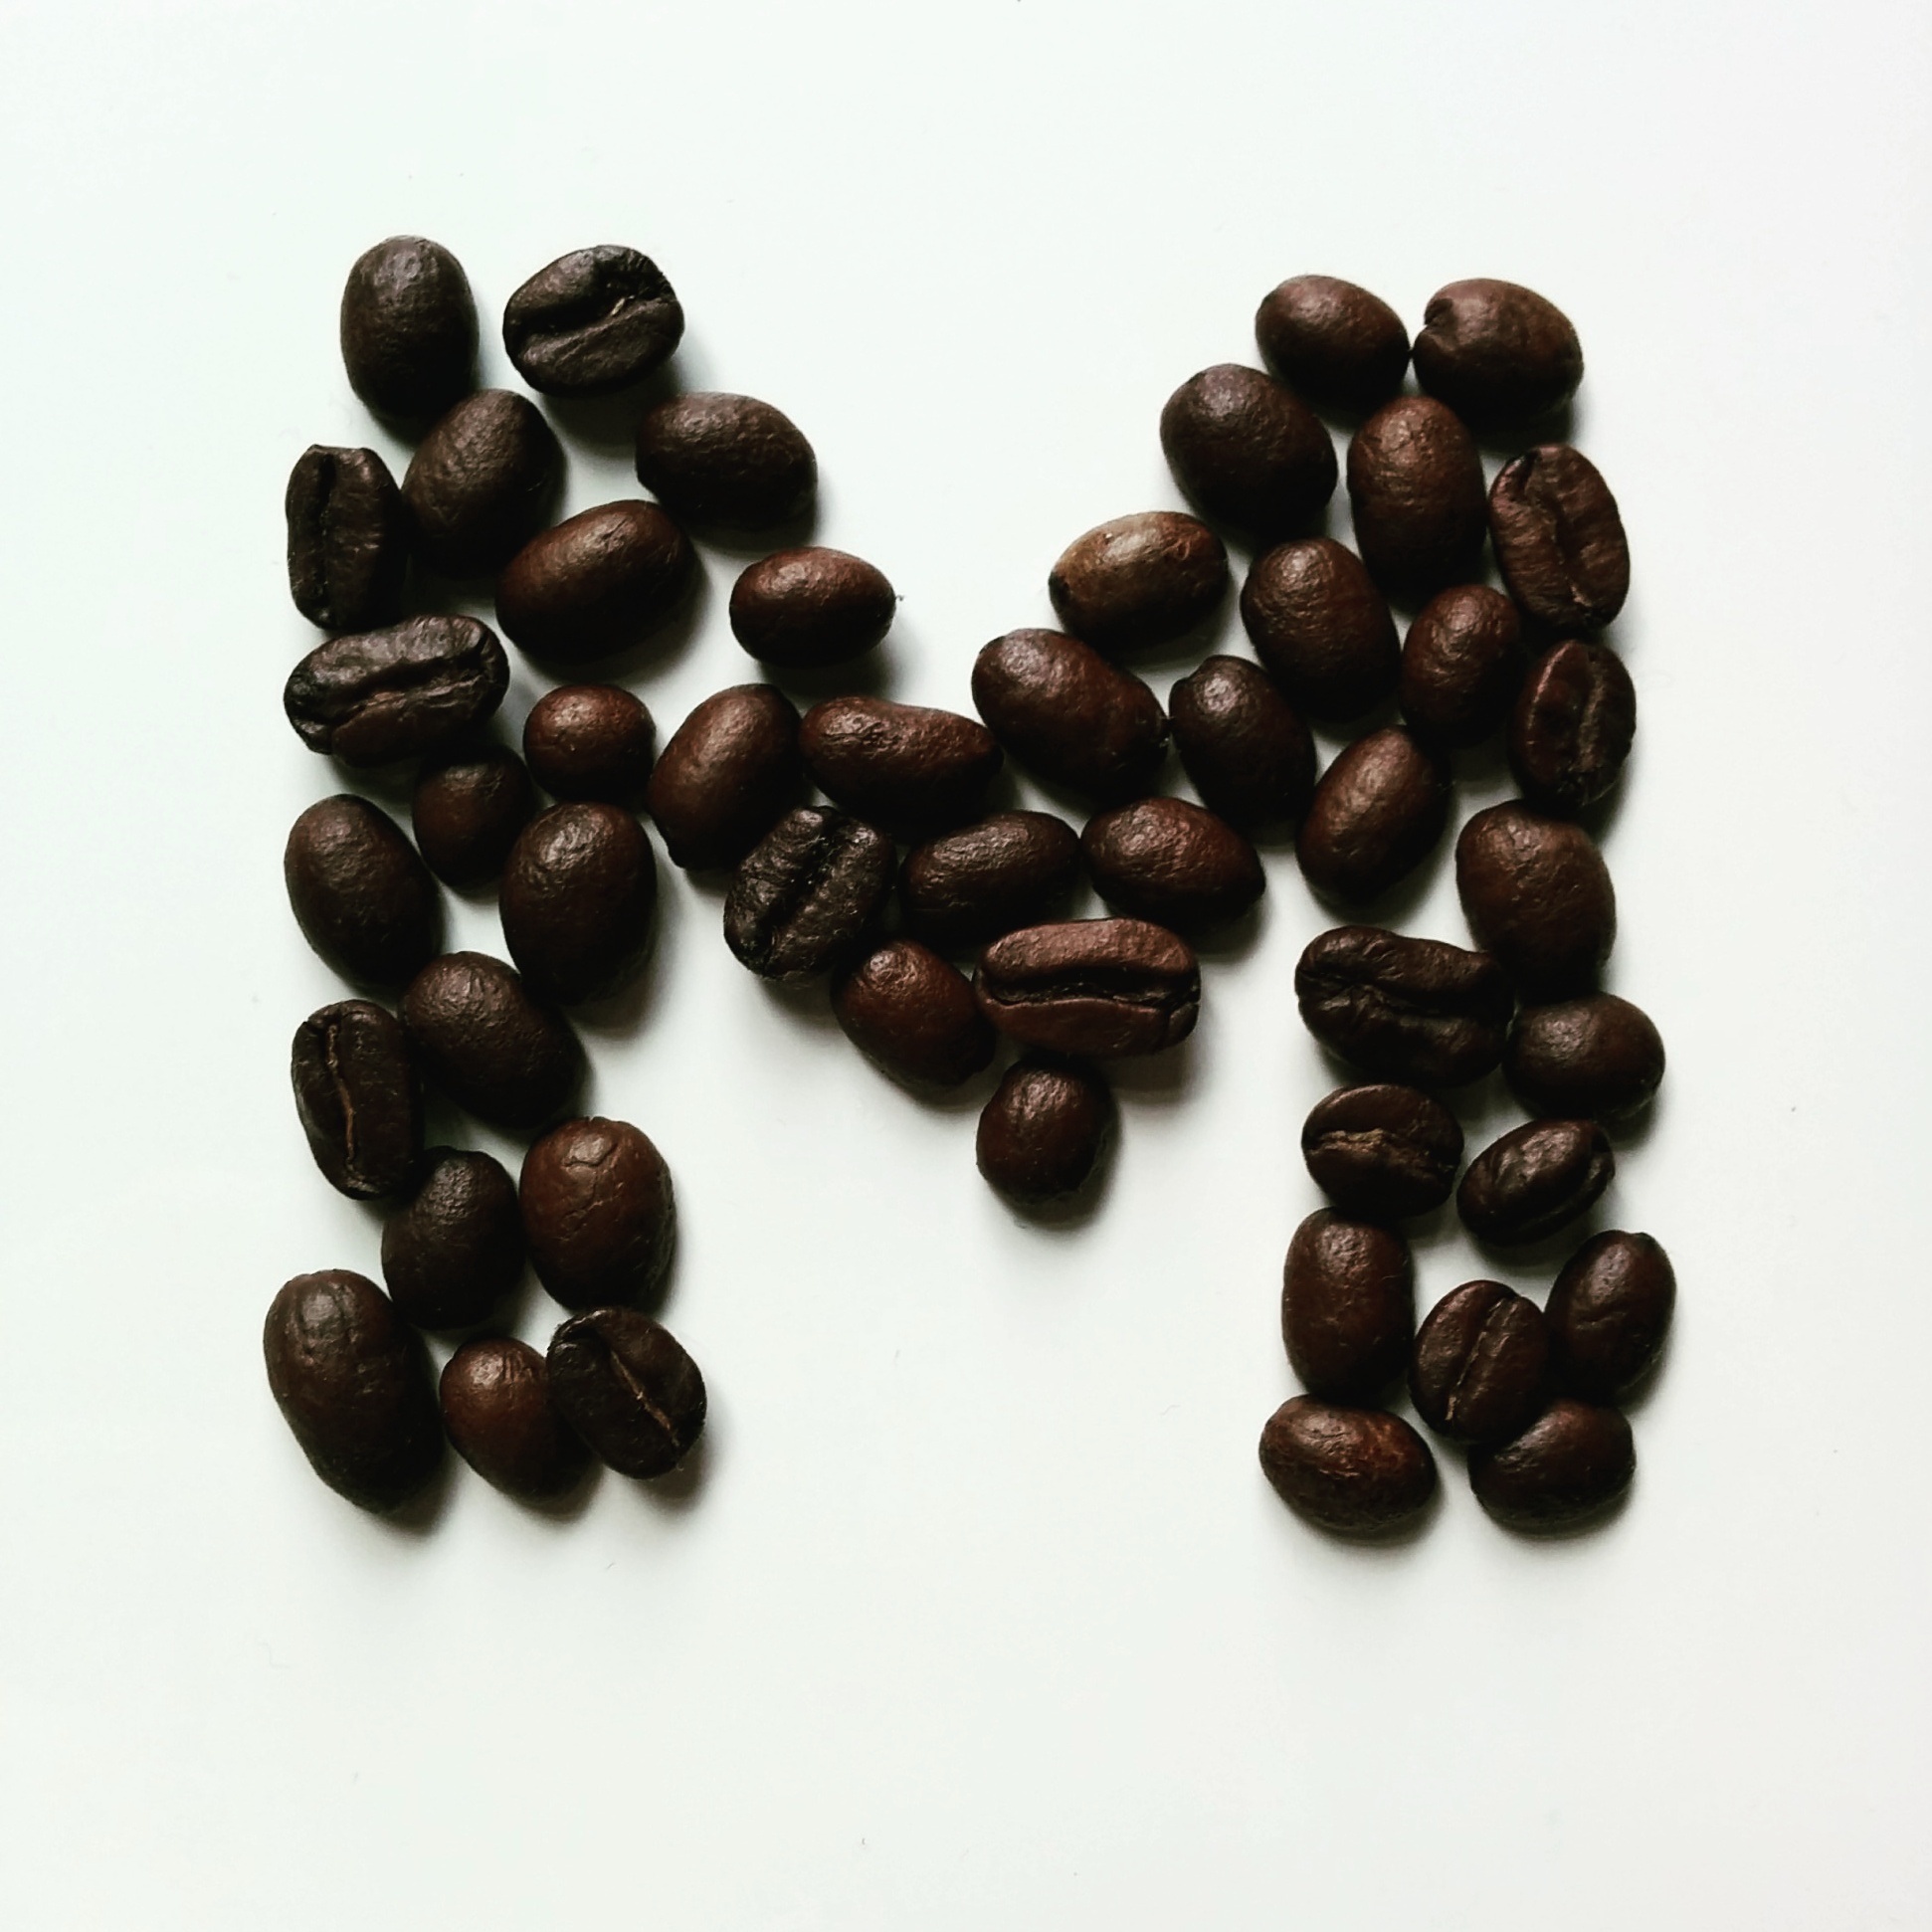
coffee, coffee bean, food, produce, vegetable, brown, drink, caffeine, m, beans, letter m